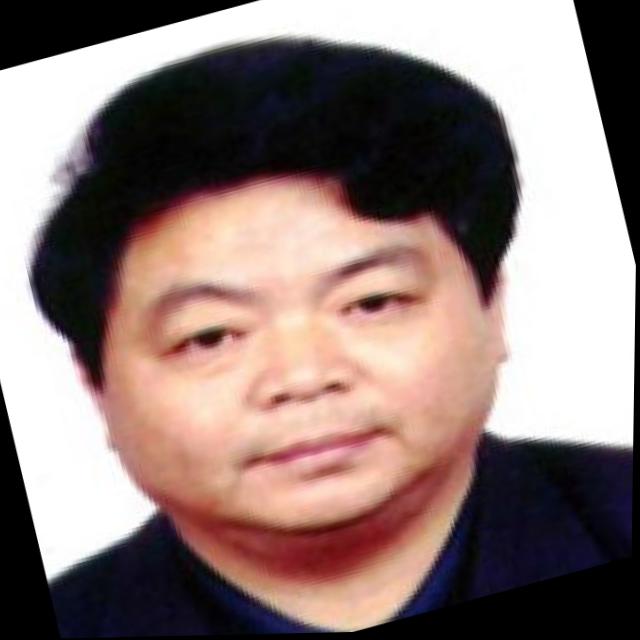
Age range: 45-64